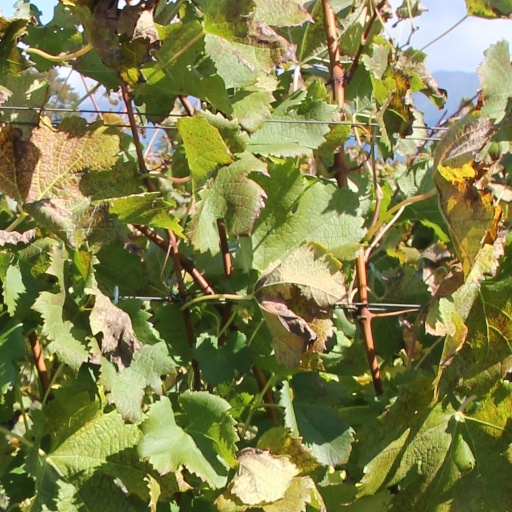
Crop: grape